Elaine Hendrix

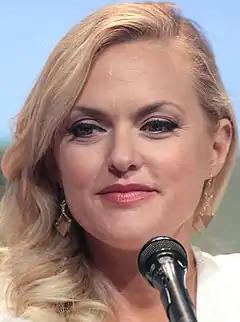
Hendrix at the 2015 San Diego Comic-Con

In 2011, Hendrix played Felicia in the Tribeca-awarded film "Spork".